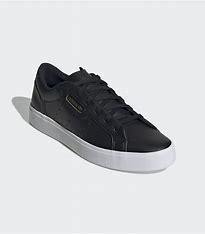
Brand: Adidas
Model: Sleek